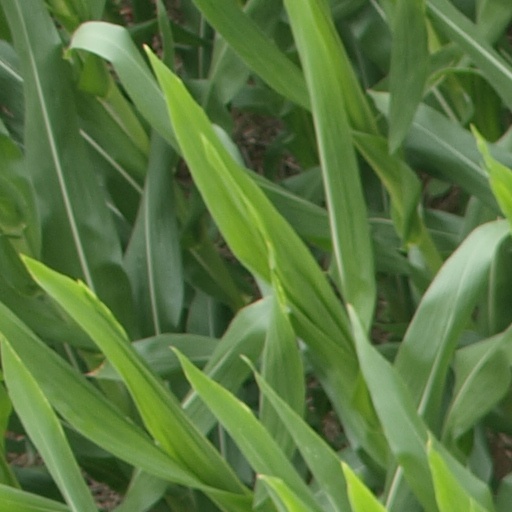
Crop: maize; corn